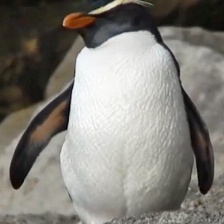
Species: FIORDLAND PENGUIN
Scientific name: EUDYPTES PACHYRHYNCHUS
ImageNet parent category: king_penguin